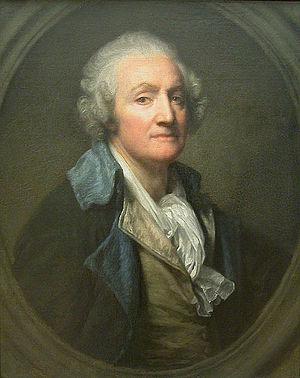
La Dame de Charité est une huile sur toile réalisée par Jean-Baptiste Greuze en 1773. Ce tableau haut de 112 cm et d'une largeur de 146 cm a été acquis par le musée des Beaux-Arts de Lyon en 1897. Cette œuvre représente un concept moral classique : le devoir de charité publique.
La rue Greuze est une voie du 16ᵉ arrondissement de Paris, en France.